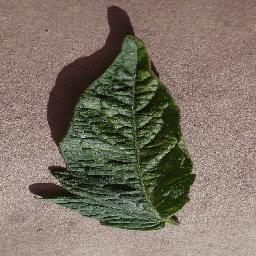
Label: Tomato___Spider_mites Two-spotted_spider_mite